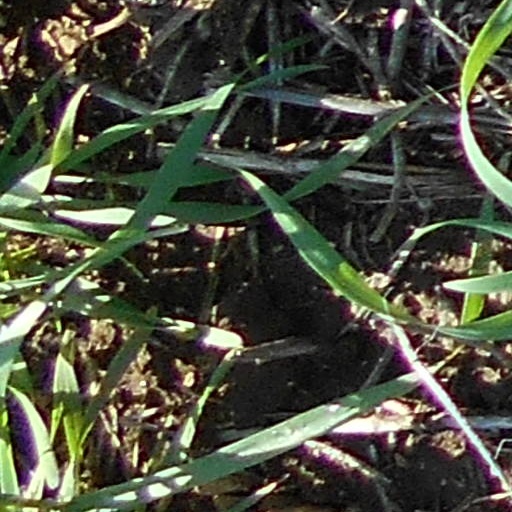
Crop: wheat